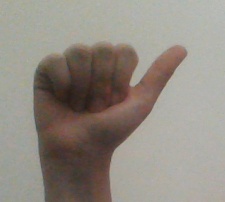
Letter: dhad